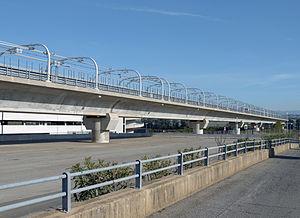
Monte Compatri - Pantano est une station terminus de la ligne C du métro de Rome. Elle est située sur le territoire de la commune de Monte Compatri hors de la ville de Rome.